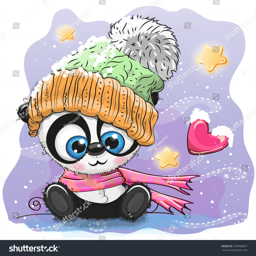
animal in a knitted cap sits on a snow